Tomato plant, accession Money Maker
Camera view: bottom (45 deg); turntable rotation: 90 degrees
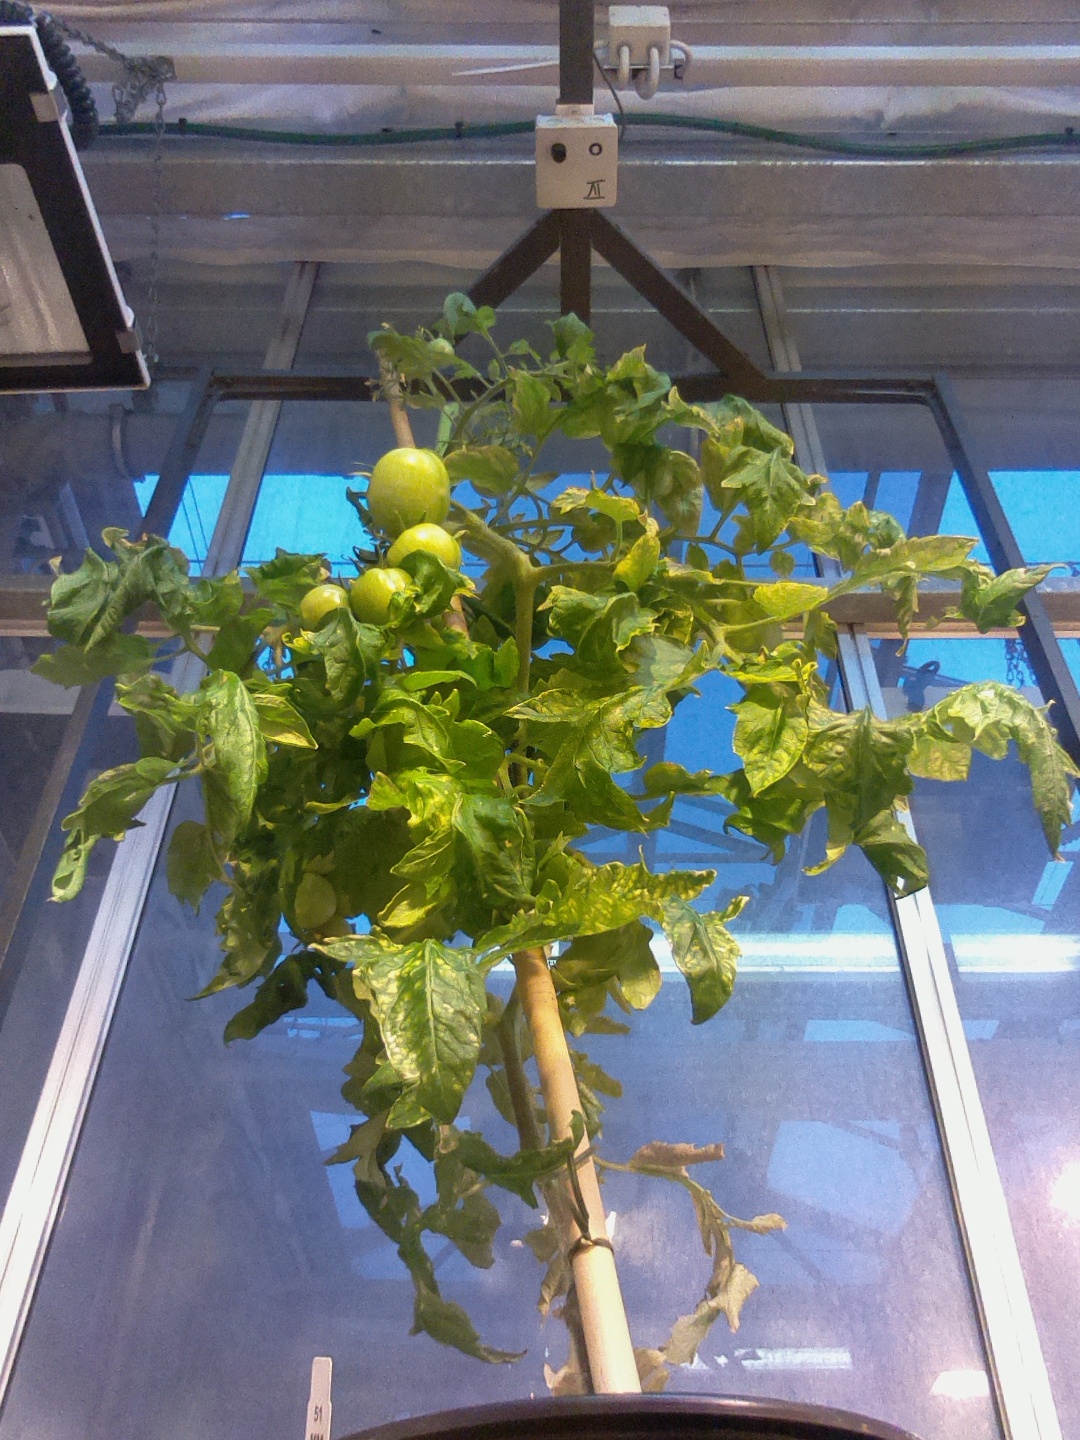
BBCH growth stage 79: 90% -100% of final fruit size